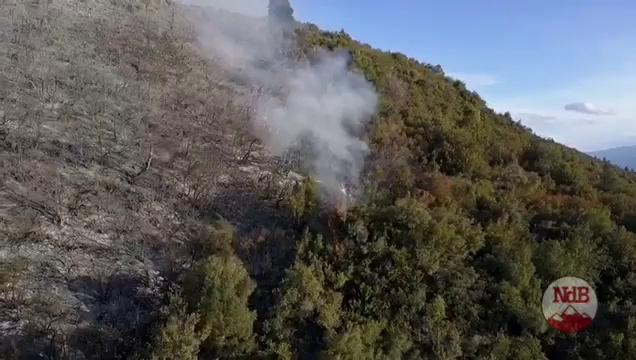
Fire: no
Smoke: yes